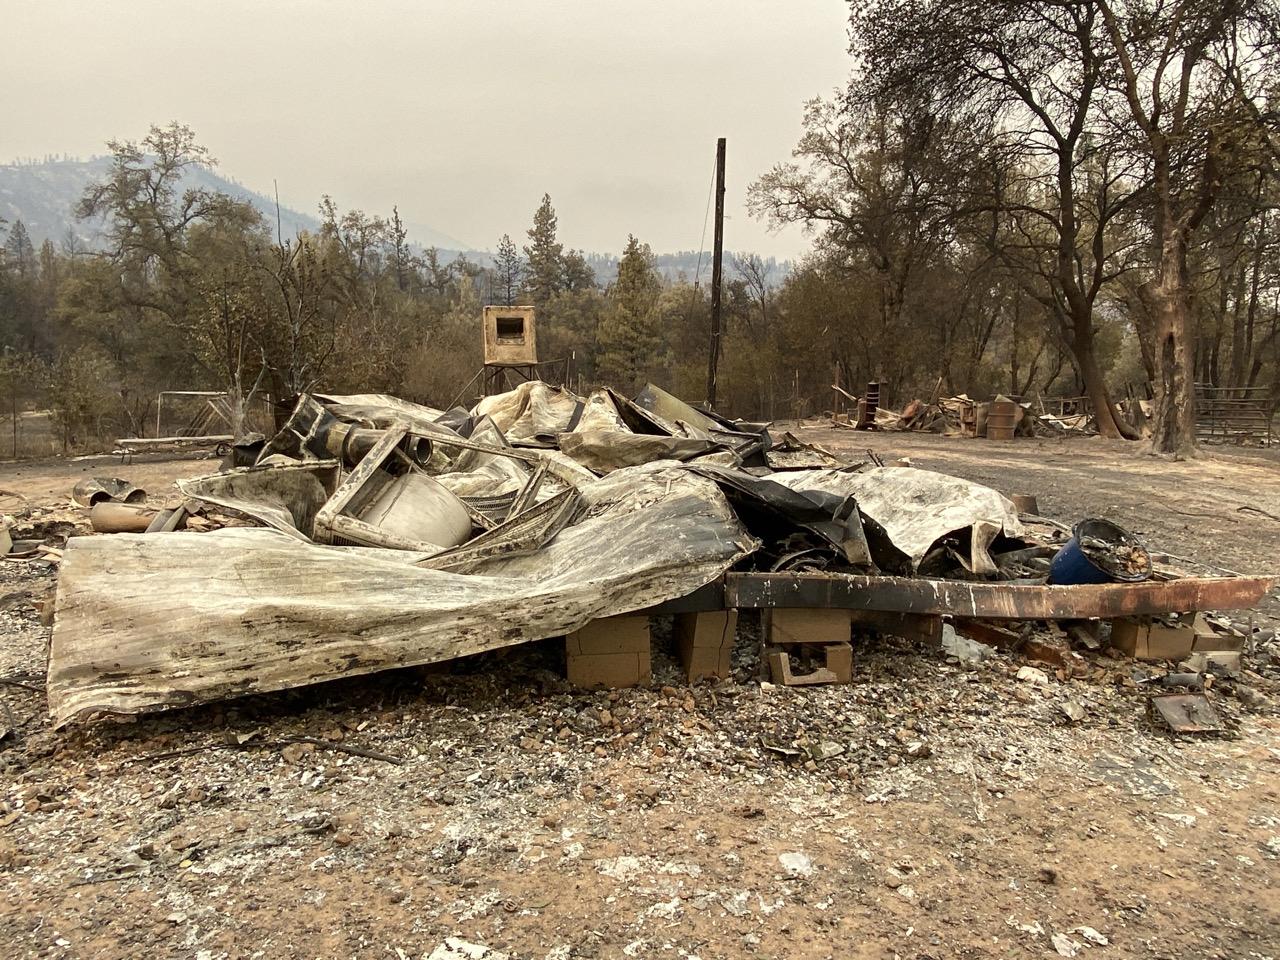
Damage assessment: destroyed